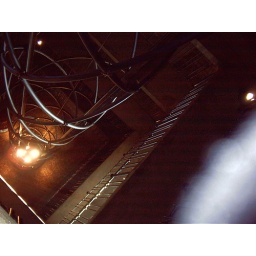
in the clock tower in Prague